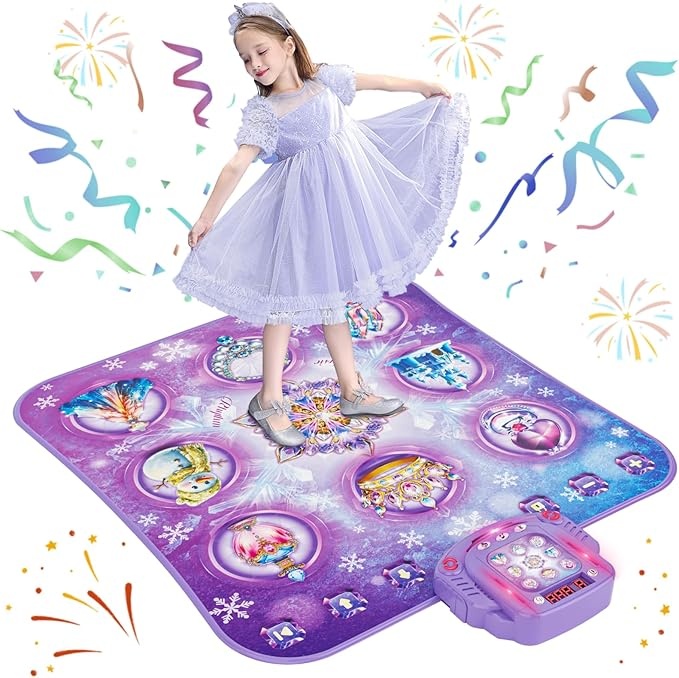
Dance Mat for 3-12 Year Old Girls, Frozen Dance Pad with Wireless Bluetooth, Purple Electronic Music Princess Toys Birthday for Kids and Toddlers Ages 3 4 5 6 7 8 9 10 +
About This Experience a Captivating Dance Adventure Where Every Little Girl's Princess Dreams Come True with 8-button Frozen Dance Mat --- Designed specifically for girls who love dancing or dream of being a princess, Surelect purple dance mat for kids ages 4-8 features 8 buttons（crown, castle, snowman, perfume bottle, crystal heels, princess dress/necklace/ring pattern）that synchronize perfectly with enchanting melodies, creating an immersive dance experience. Let your little girl immerse herself in her princess dream, leaving behind a dreamy, magical, and unforgettable childhood. 2025 Neck Care Dance Mat with Control System Featuring Flowing Lights and Sturdy Stand Provides Kids with the Perfect Dancing Experience --- Illuminate the stage with Surelect awesome princess dance mat, kids can step on to the rhythm of the music, immersing themselves in a new dance game. Additionally, our exclusively designed music box, which comes with cool flowing lights and stand, is rare in the market, not only brings unparalleled visual delight but also ensures a perfect dance journey! Non-slip, Waterproof and Friendly Material Ensures Easy Cleaning and Convenient Folding for Portability --- Surelect dance mat for kids features a soft, cushioned surface with non-slip silicone particles underneath, ensuring a safe platform for dancing and jumping. It's made of high-quality, non-toxic PEVA Material, passing CPSIA and ASTM standard tests, and is easy to clean with a simple wipe-down. The foldable design makes it portable and easy to store, perfectly fitting into a bag for outings. Enjoy the dancing game both indoors and outdoors! Embark on an Extraordinary Dance Gaming Adventure with 4 Fun Game Modes, 9 Challenge Levels ---【Piano Mode】: Letting kids create charming piano notes by stepping on the mat blends dance with music, fostering rhythm and musical abilities.【Dancing Mode】: Kids can track performance with LED score display, follow the floor mat through easy to hard modes.【Bluetooth Mode】: Enjoy being your own master by playing your favorite tracks via BLUETOOTH.【Memory Mode】: Simply follow the light-up buttons on the music box to replicate the dance steps, helping with body exercise and memory development. Big Surprise Educational Musical Toy for Your Little Princess and Dance Enthusiasts Alike --- This interactive toy brings the joy of dancing right into your home. Designed with fantastic features and simple controls, it offers endless entertainment for children aged 3 and up. Let the music inspire your child's movements and illuminate their world with this amazing dance mat toy. Perfect gift for Birthday, Children's Day, Halloween, Thanksgiving, Christmas and other holidays or festivals. Note that it requires 4 AA batteries (not included).
Brand: WELCOMETOSURELECT
Category: Toys & Games > Toys > Sports Toys